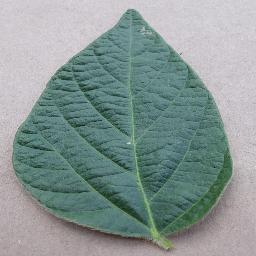
Label: Soybean___healthy